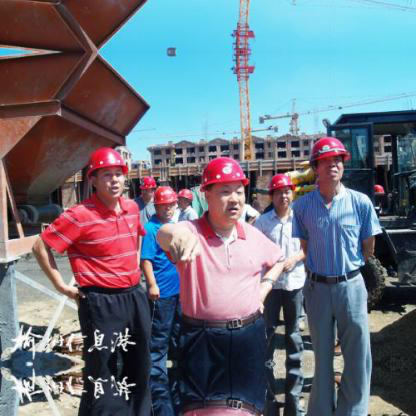
Objects in the image:
label: helmet
label: helmet
label: helmet
label: helmet
label: helmet
label: helmet
label: helmet